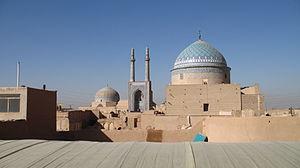
Cet article présente une liste de mosquées d'Iran, non exhaustive.